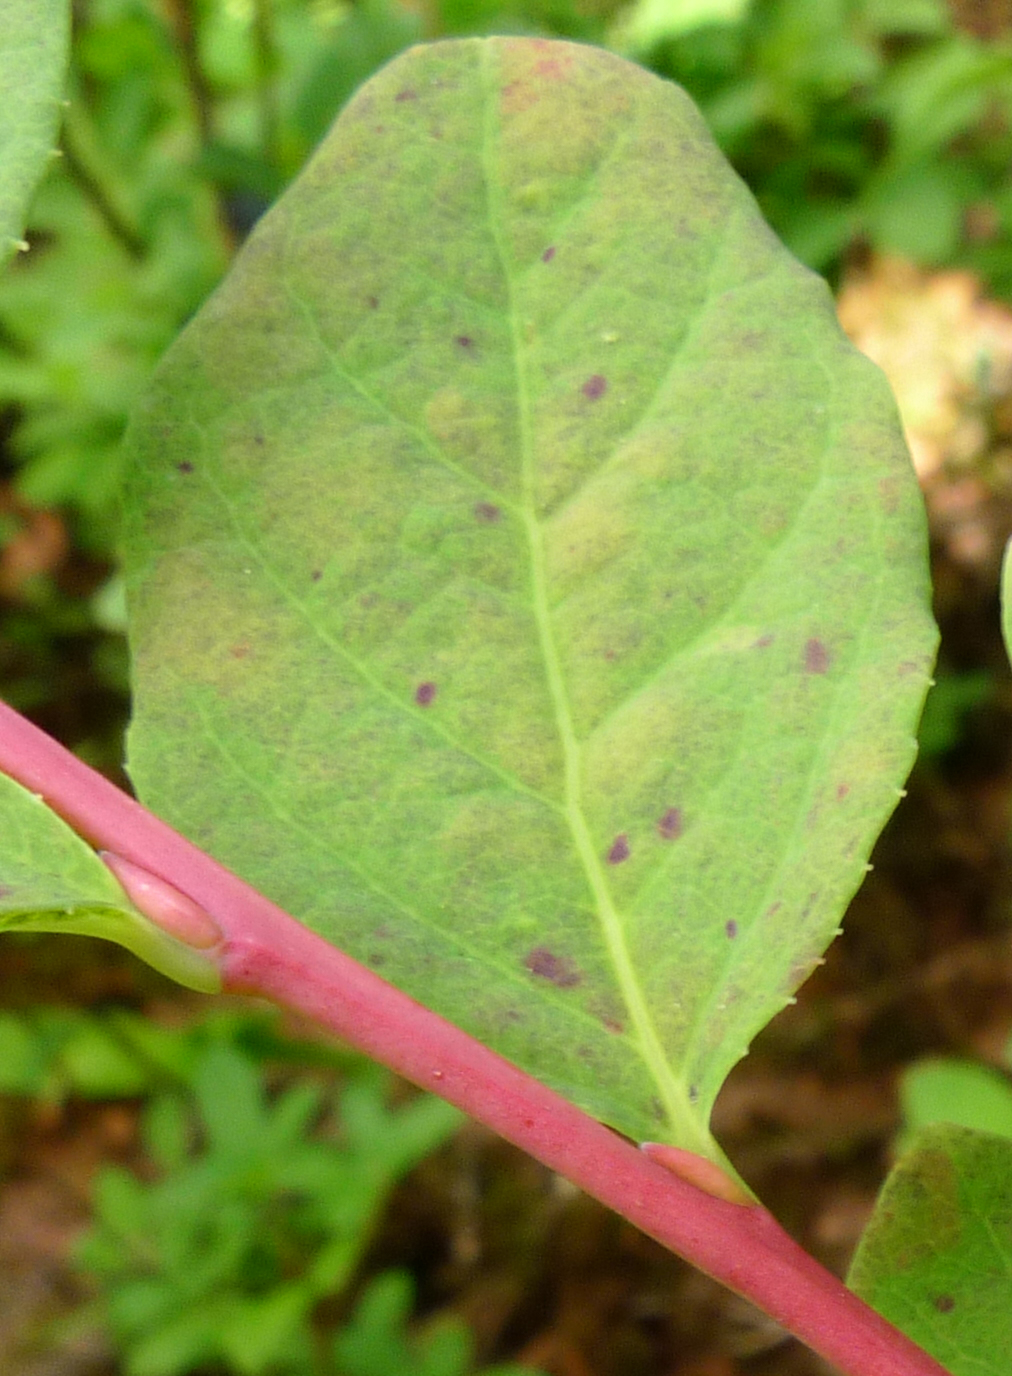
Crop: peach
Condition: healthy